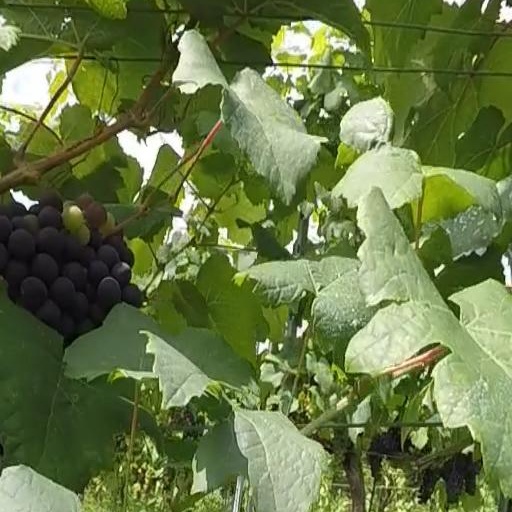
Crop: grape